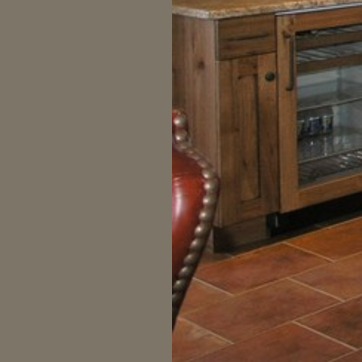
Material: leather